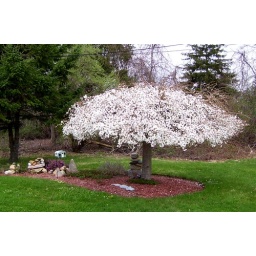
The weeping cherry in my rock garden has bloomed....buds arrived on Sunday,blooms today, petals on the ground by Saturday...lol